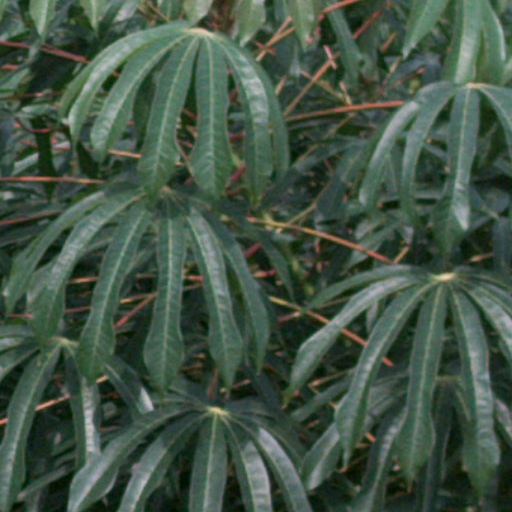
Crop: cassava